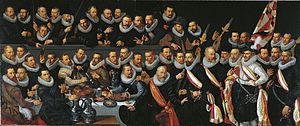
La garde civile de Haarlem est le nom donné aux gardes civiles de Haarlem, du Moyen Âge à la révolution batave de 1794, quand les guildes de Haarlem sont démantelées.